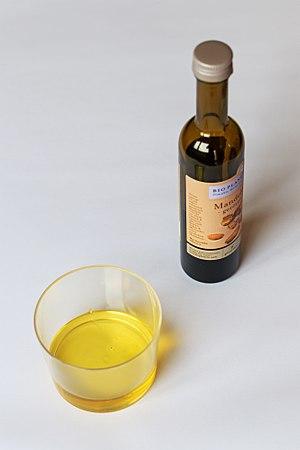
L'huile d'amande est issue de l'amande, fruit de l'amandier.